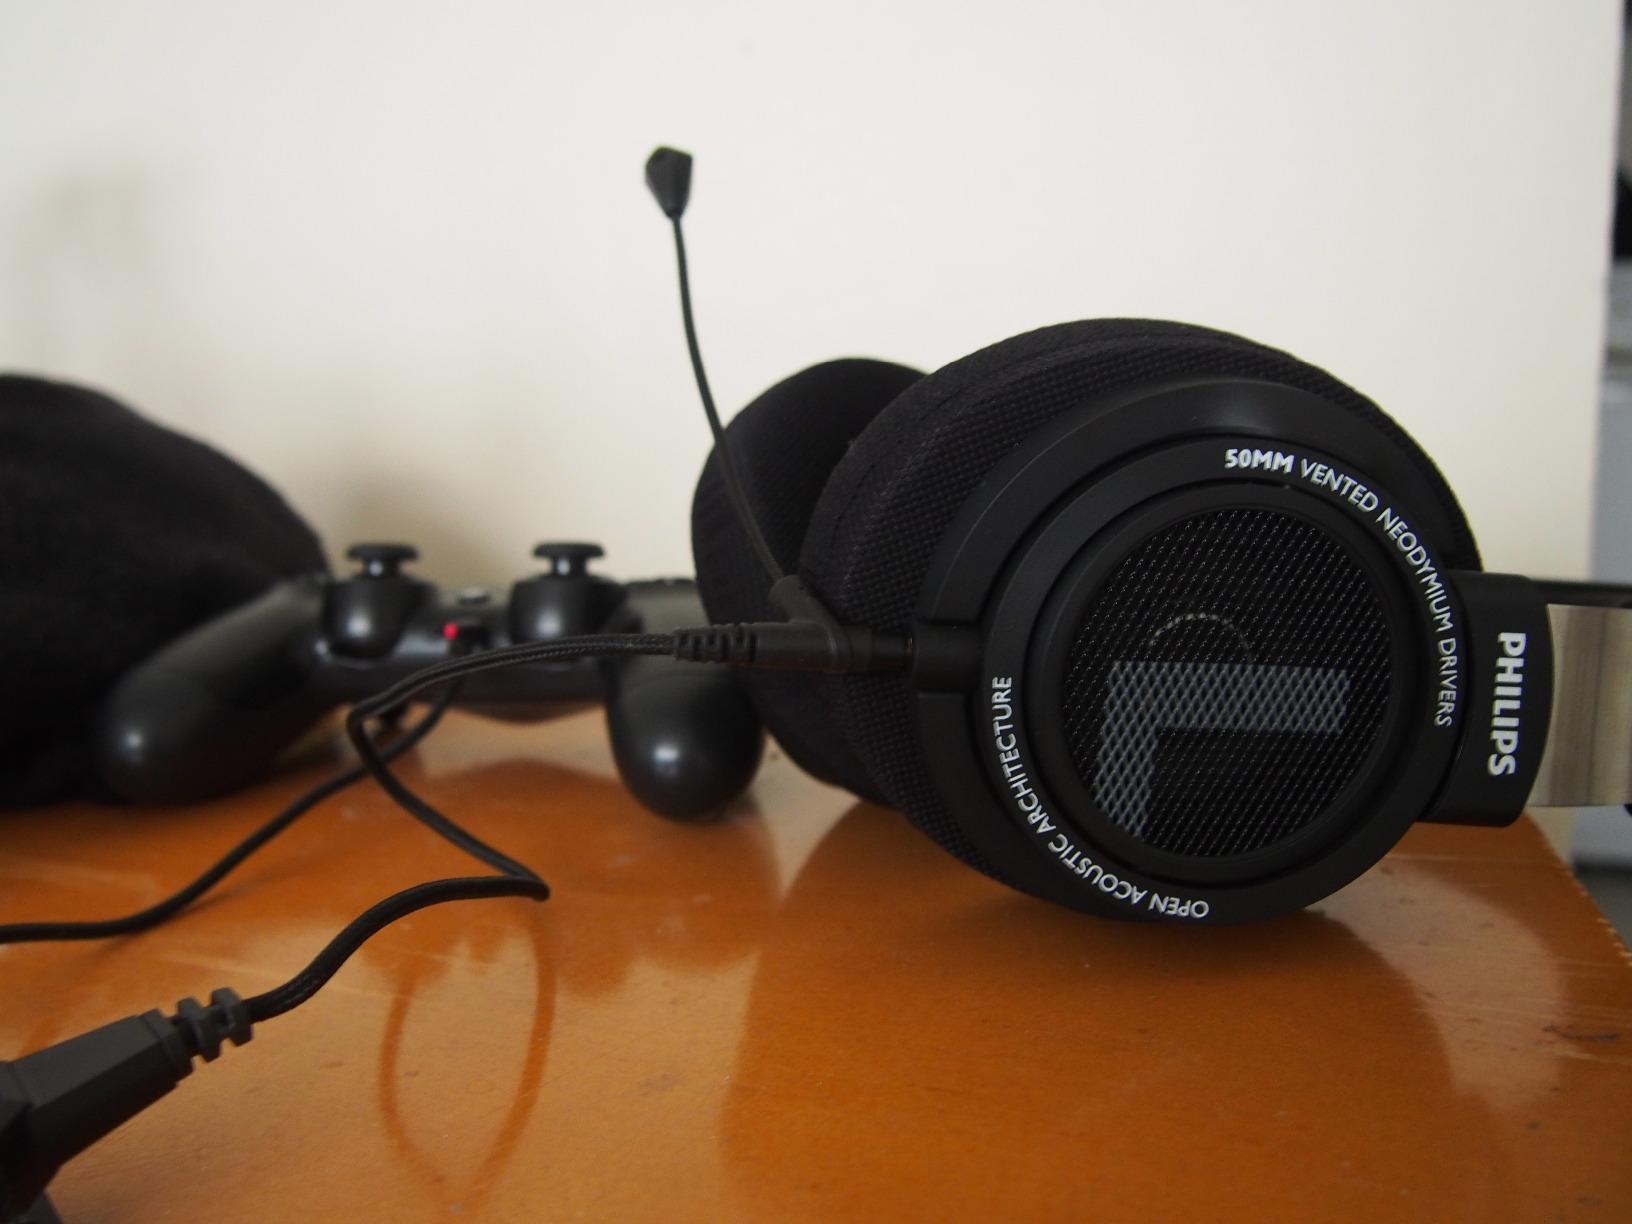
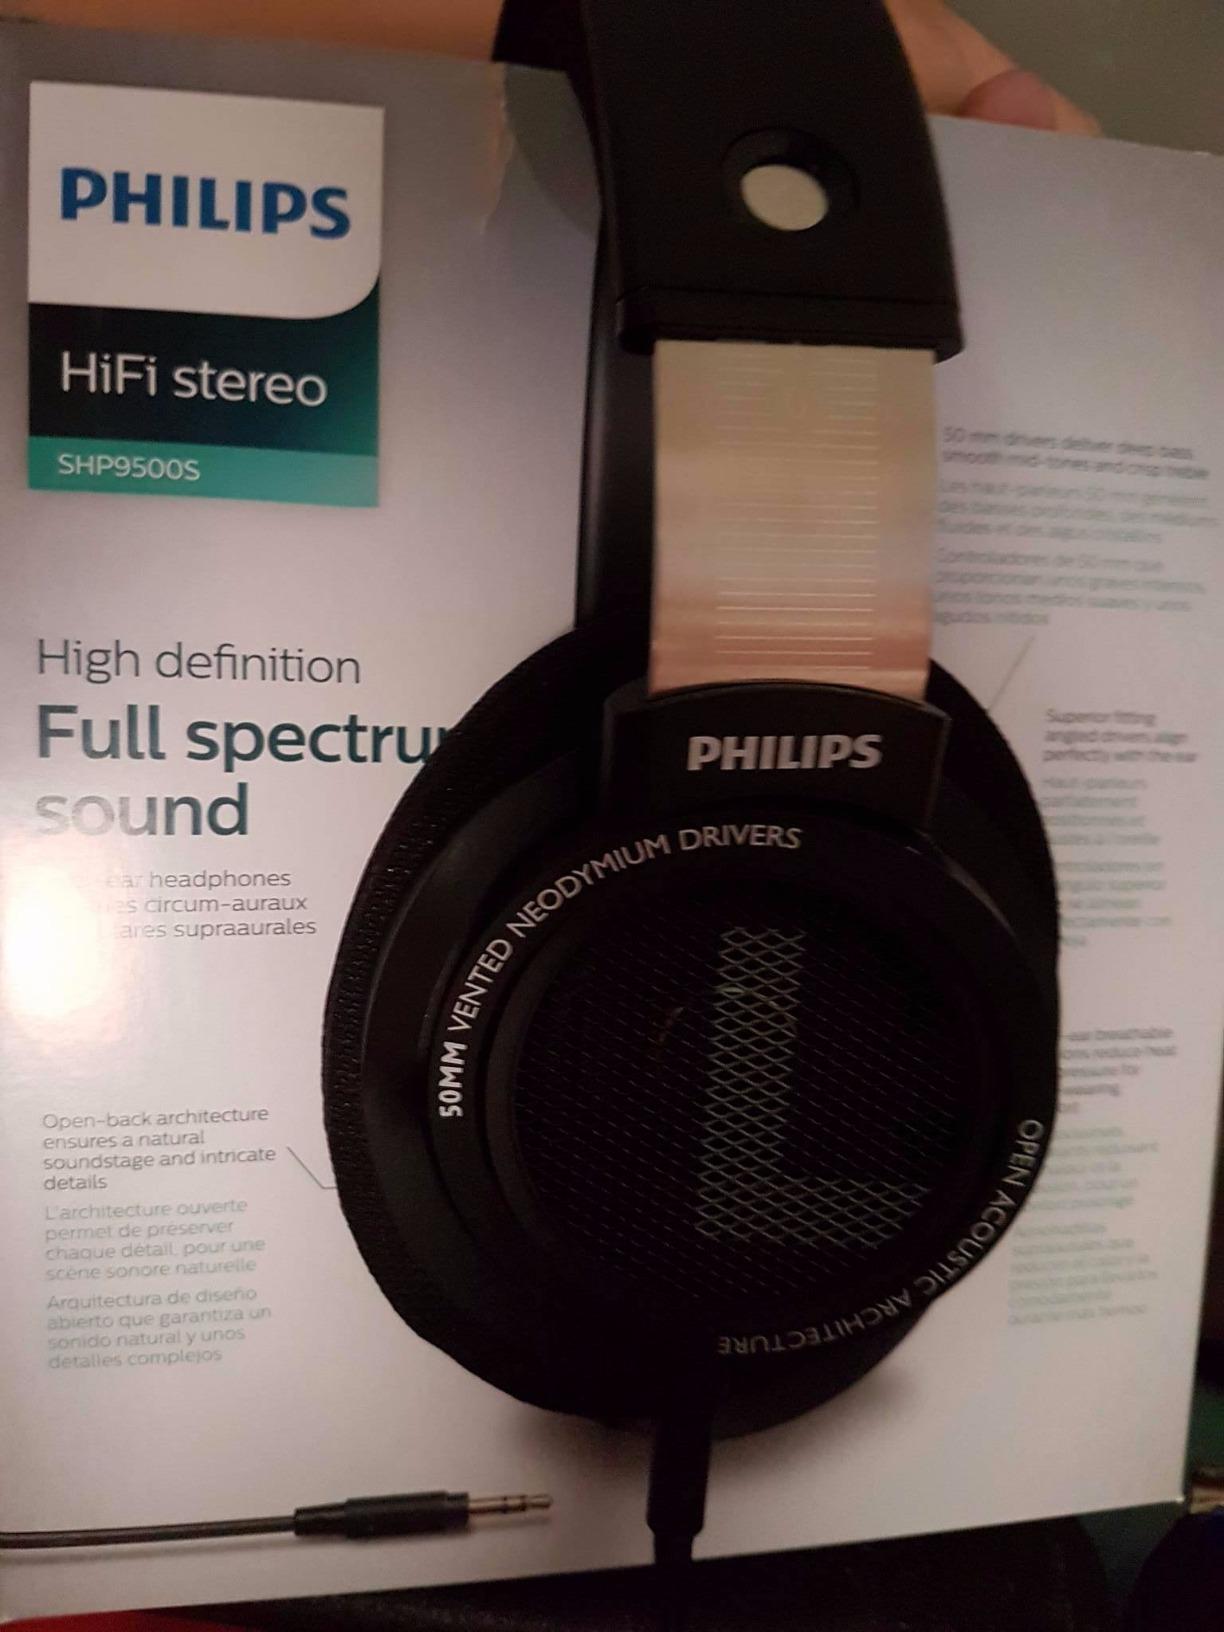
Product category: headphones
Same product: yes